Monkey Gone to Heaven

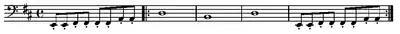
The cello part for the verses of "Monkey Gone to Heaven"

"Monkey Gone to Heaven" is written in the key of D major, and opens with Francis' rhythm guitar playing a short chord progression backed by the bass guitar of Kim Deal and drums of David Lovering. The guitar intensity fades as Francis begins to sing, leaving Deal's bassline and Lovering's steady drum-beat. Between each line of the verse, Francis pauses, leaving the drums and bass playing. Joey Santiago's lead guitar does not feature at all during the verses. By the end of the second line of each verse, the cello part joins in, following the bassline closely.